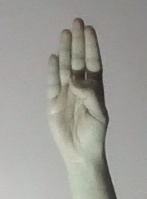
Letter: kaaf